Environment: real
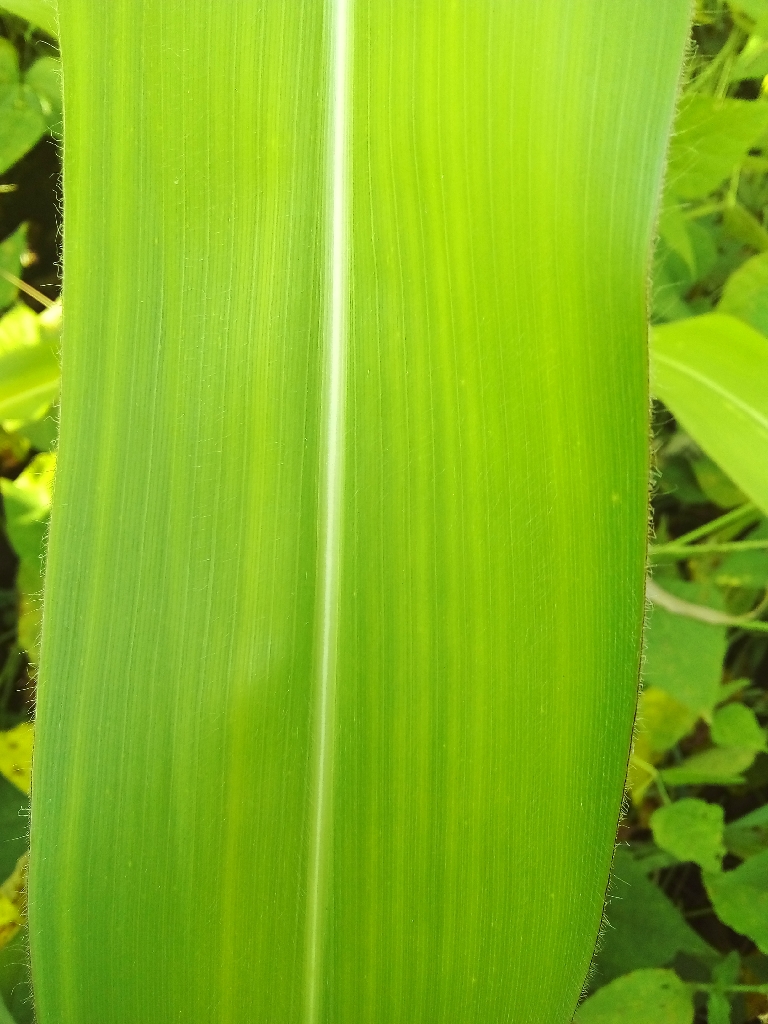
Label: healthy